South African Border War

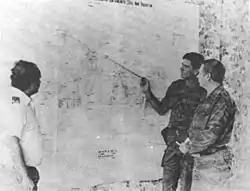
Soviet military advisers planning FAPLA operations in southern Angola.

The buildup of South African armour and artillery on the border did not go unnoticed; by late November the Soviet Union had enough satellite reconnaissance photographs and other intelligence to deduce that the SADF was preparing for another major incursion into Angola. During a private meeting arranged at the Algonquin Hotel by UN Secretary-General Javier Pérez de Cuéllar at Moscow's request, Soviet diplomats informed their South African counterparts that further aggression towards FAPLA would not be tolerated. The Soviets threatened unspecified retaliation if FAPLA's grip on Angola disintegrated further as a result of Askari. Simultaneously, in a direct show of force, a Soviet aircraft carrier and three surface ships called at Luanda before rounding the Cape of Good Hope. This constituted the most powerful Soviet naval detachment which had ever approached within striking distance of South African waters. Botha was unmoved, and Askari proceeded as scheduled on 9 December. Its targets were several large PLAN training camps, all of which were located no more than five kilometres from an adjacent FAPLA brigade headquarters. The four local FAPLA brigades represented one-seventh of the entire Angolan army, and three had substantial Soviet advisory contingents. Soviet General Valentin Varennikov, who was instrumental in directing the Angolan defence, was confident that "given their numerical strength and armament, the brigades...[would] be able to repel any South African attack". FAPLA's Cuban allies were less optimistic: they noted that the brigades were isolated, incapable of reinforcing each other quickly, and possessed insufficient mobile anti-aircraft weapons to protect them outside their bases. The Soviets recommended a static defence, appealing directly to Angolan President José Eduardo dos Santos, while the Cubans urged a withdrawal. Caught between two conflicting recommendations, dos Santos hesitated, and the brigades were ultimately annihilated piecemeal by the advancing South African armoured columns. Amid the confusion, a number of Angolan troops managed to break out of the South African encirclement and move north to link up with Cuban units, but a total of 471 FAPLA/PLAN personnel were killed or captured.